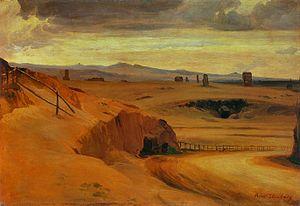
Ce que l'histoire de l'art appelle l'École de peinture de Düsseldorf est un groupe de peintres du XIXᵉ siècle formés à l'Académie des beaux-arts de Düsseldorf, qui y ont enseigné, de professeurs qui y ont suivi des leçons privées ou qui ont travaillé dans l'environnement proche de l'Académie.